Seals of the Nguyễn dynasty

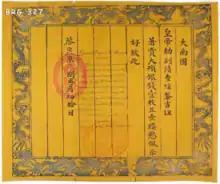
A Sapèque d'Honneur ("Cash coin of Honour") certificate issued to Jules Garnoux, it displays two different seals used by the Khải Định Emperor using Traditional Chinese characters and one using Latin script rather than the traditionally used ancient seal script, also notice that different seals were used for the French and Vietnamese (Classical Chinese) texts of the document. Dated Khải Định 7 (1922).

In 1886, under the reign of the Đồng Khánh Emperor, the Imperial Order of the Dragon of Annam was established, which featured a blue enamel with the design of a seal reading "Đồng Khánh Hoàng Đế" (同慶皇帝) in seal script.